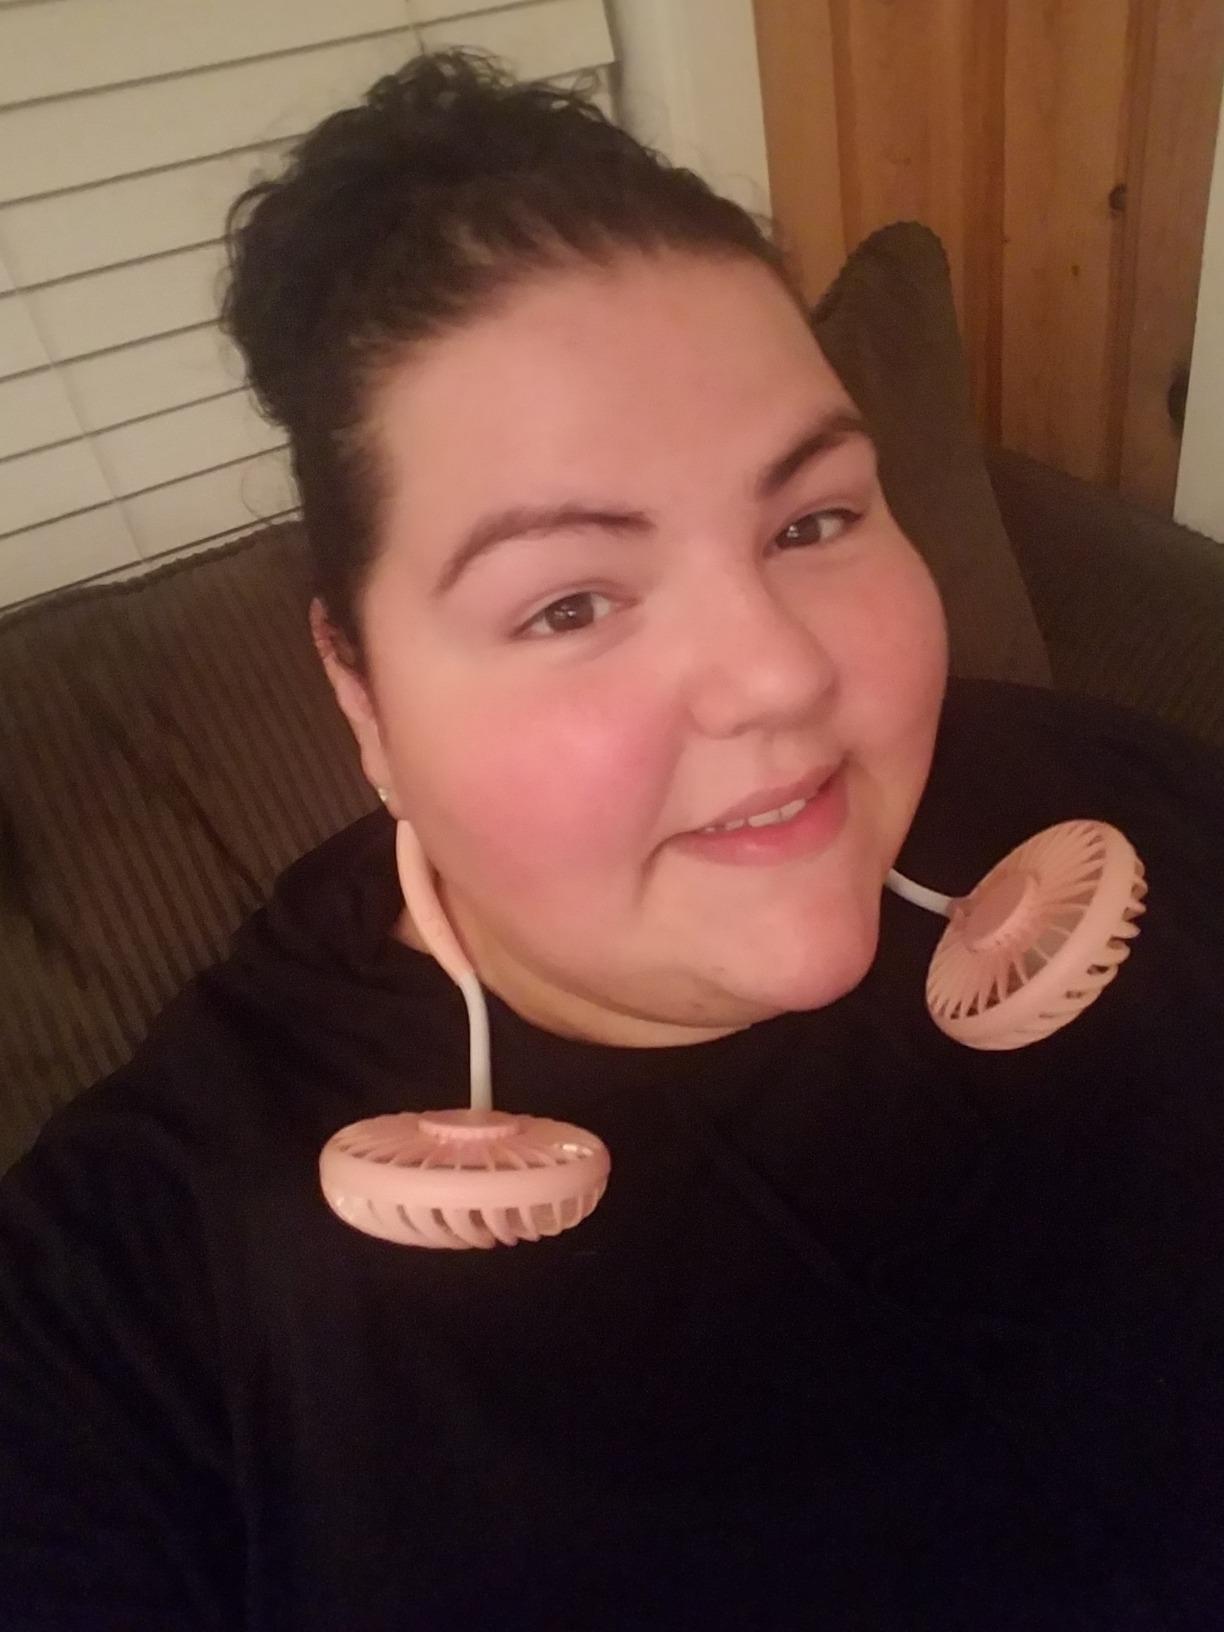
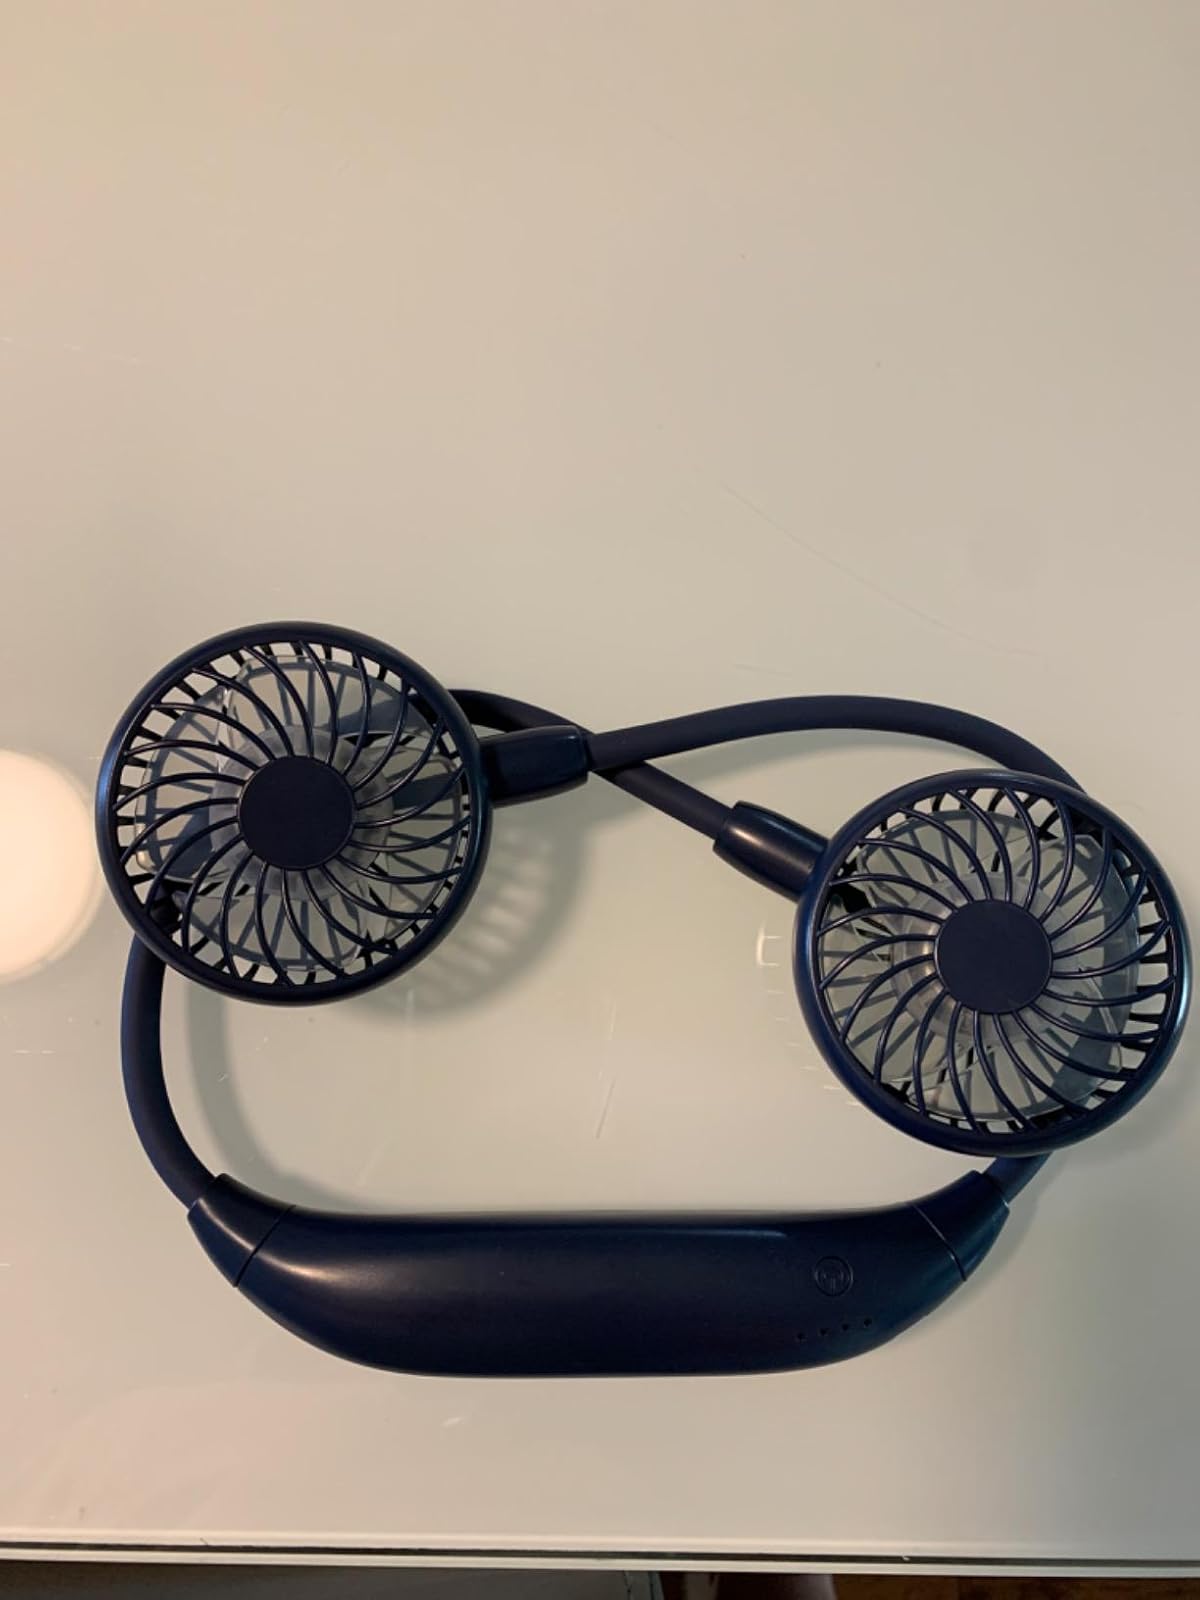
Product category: fan
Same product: no